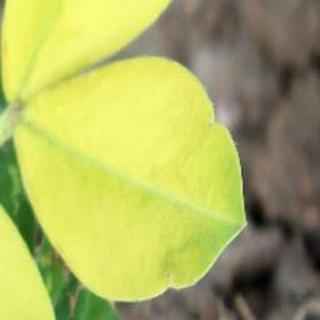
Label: groundnut_nutrition_deficiency